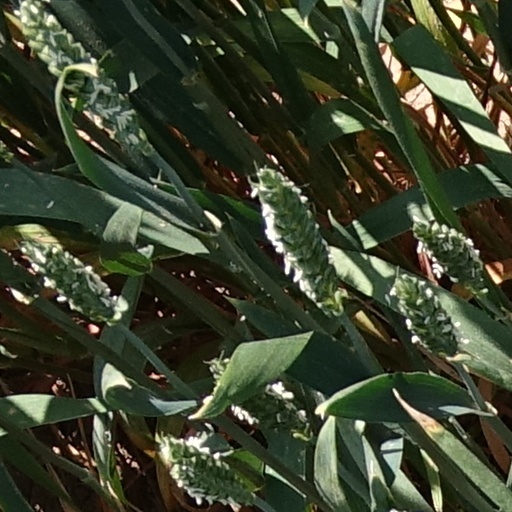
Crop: wheat